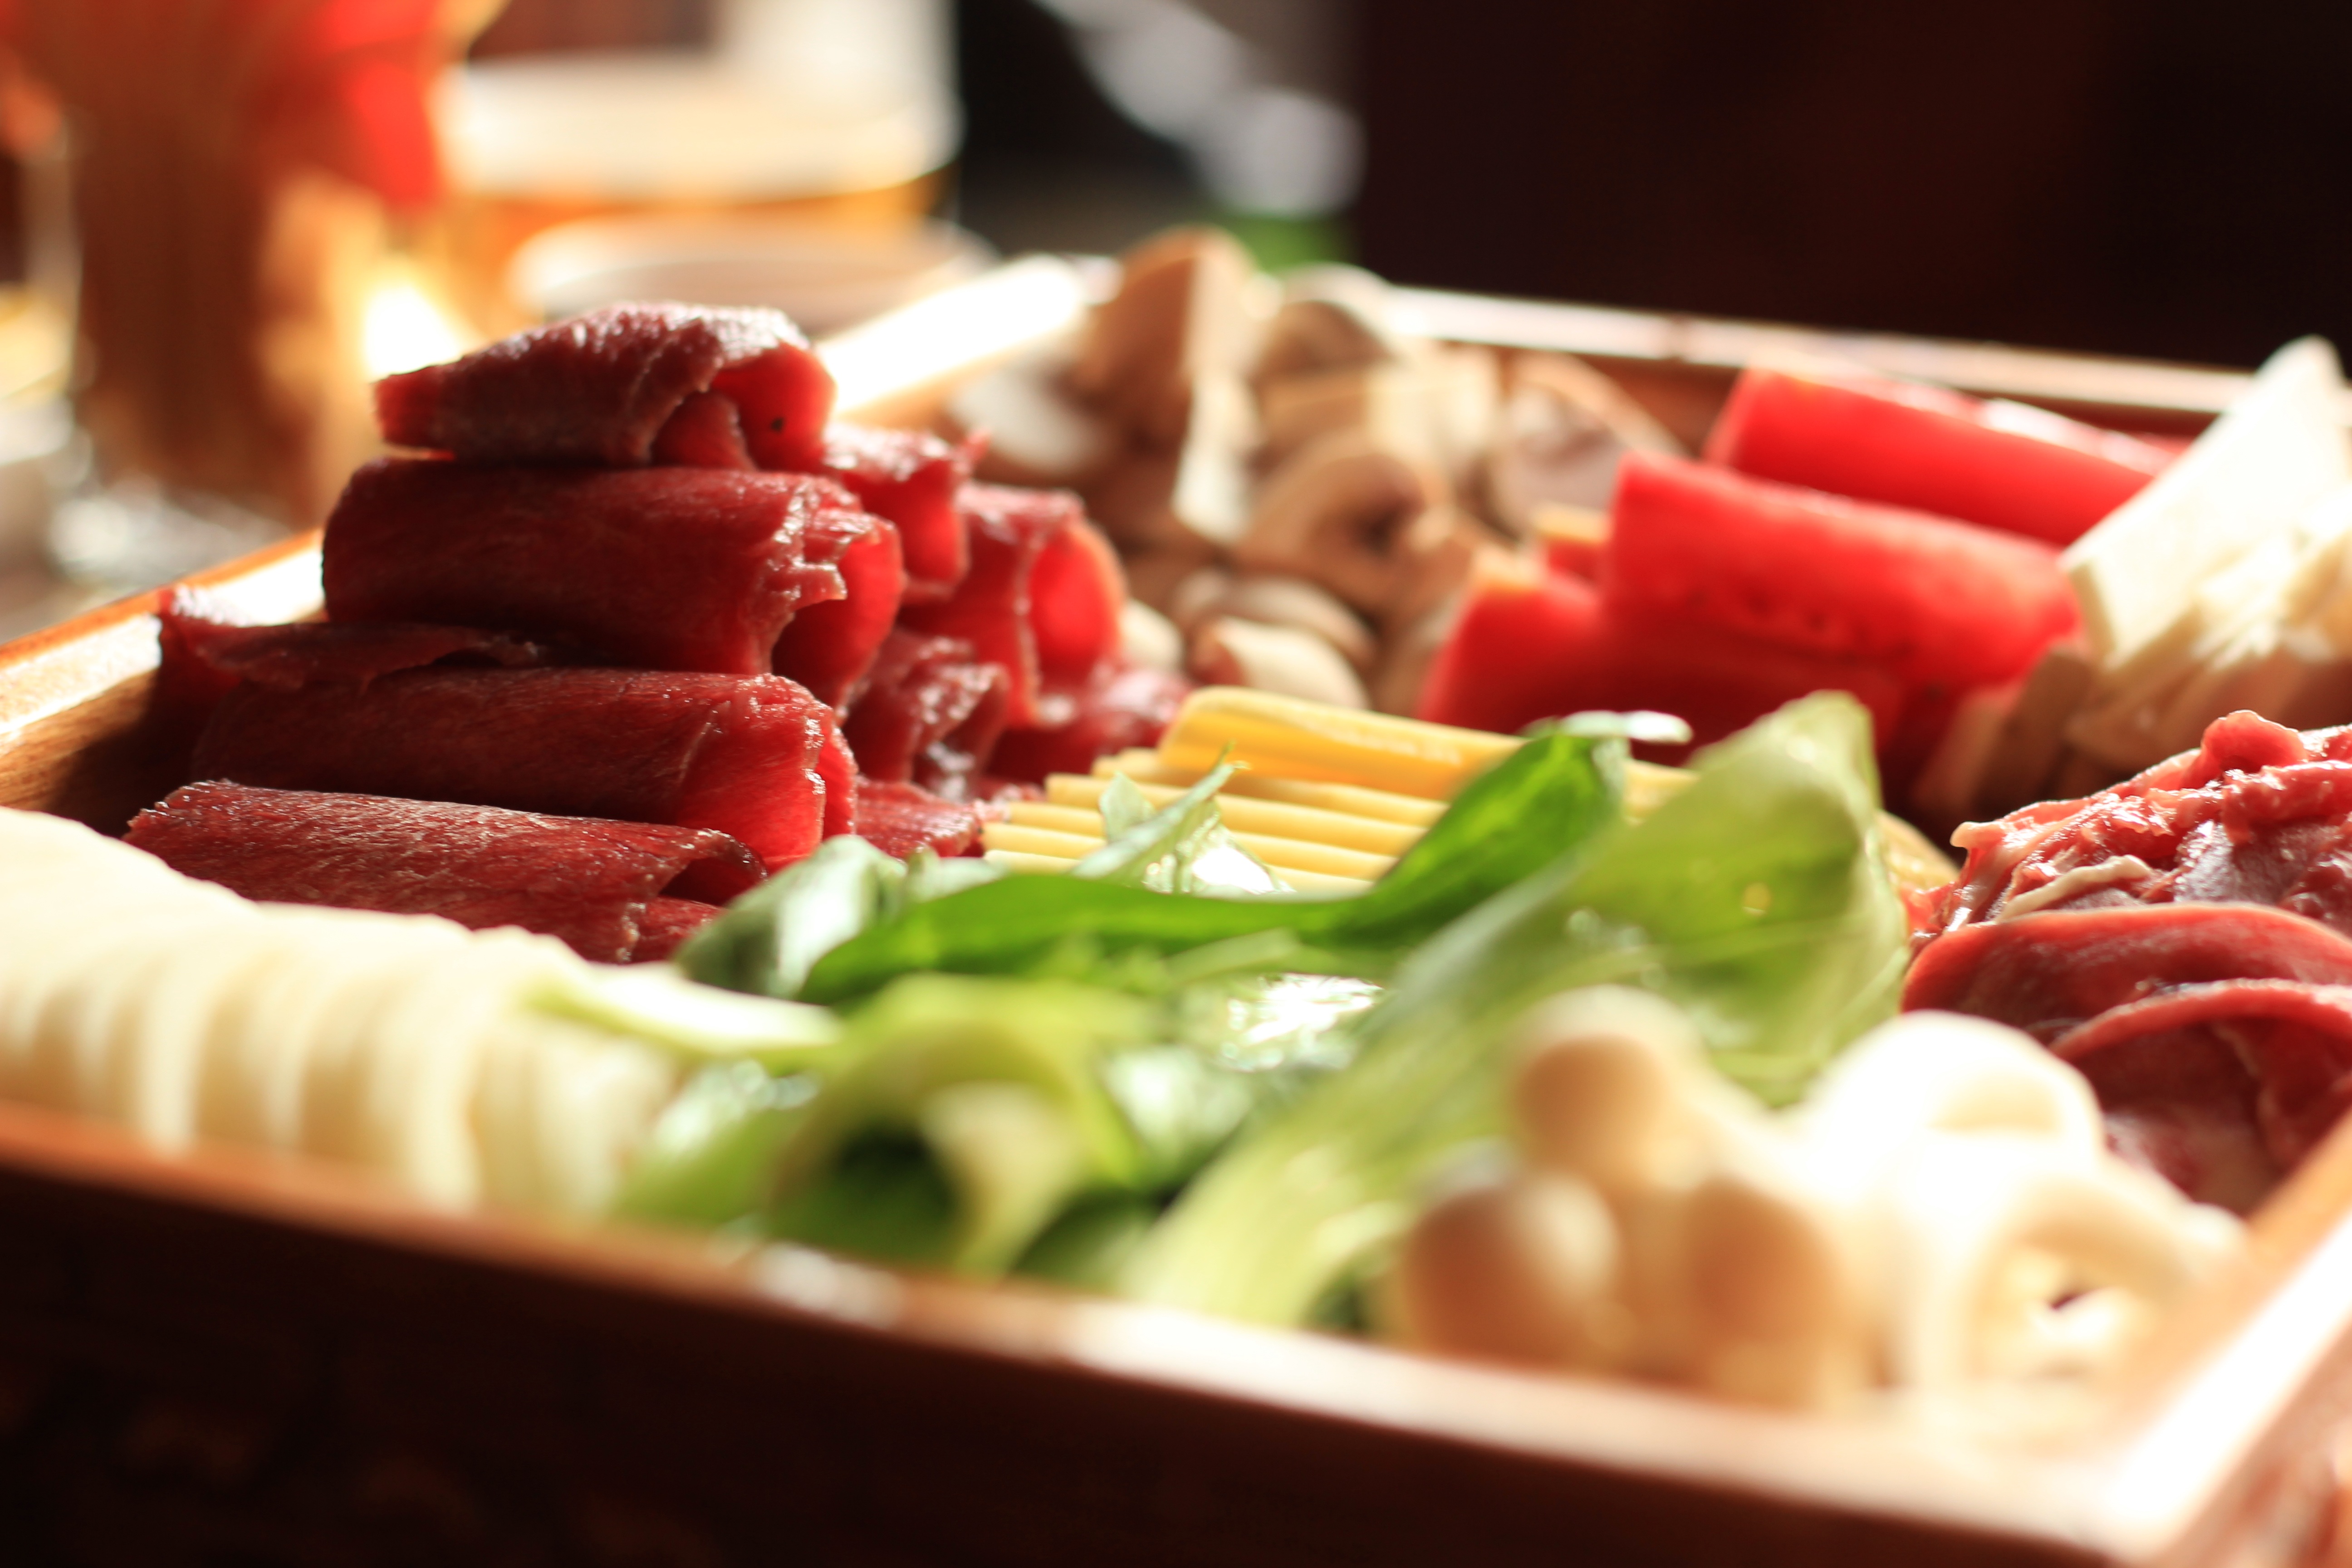
restaurant, dish, meal, food, salad, produce, breakfast, lunch, cuisine, beef, asian food, ingredients, brunch, hors d oeuvre, chafing dish, hot pot